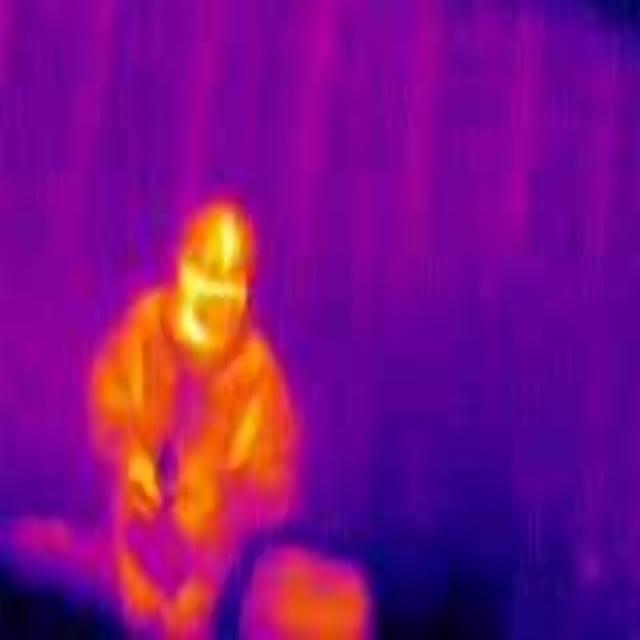
Detected objects:
label: person